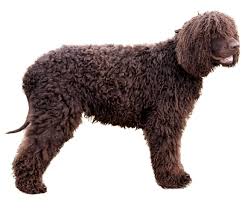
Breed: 219-n000066-Irish_water_spaniel